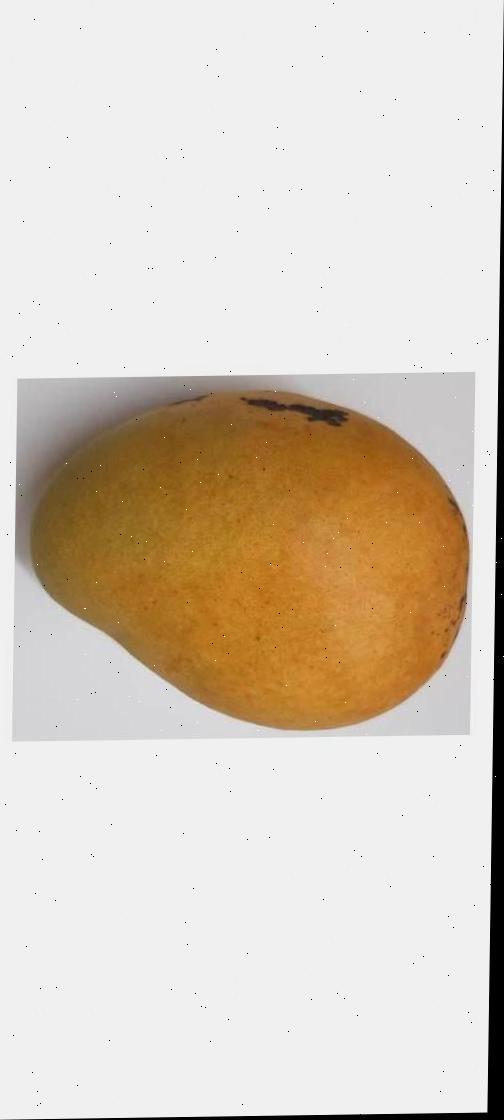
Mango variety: Bari-11